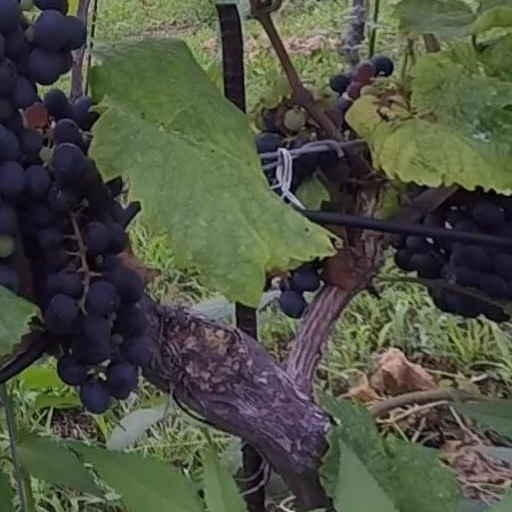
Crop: grape